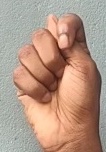
ASL sign: T